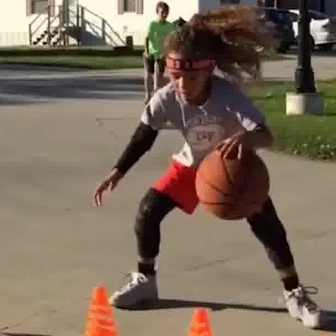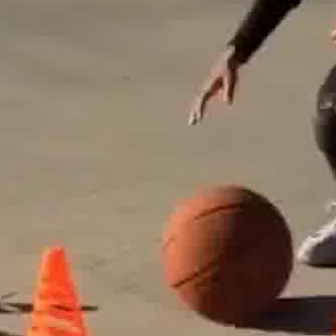
  Please identify the target specified by the bounding box [192,142,268,218] in the first image and locate it in the second image. Return the coordinates in [x_min,y_min,x_max,y_max] format.
Answer: [155,182,292,319]